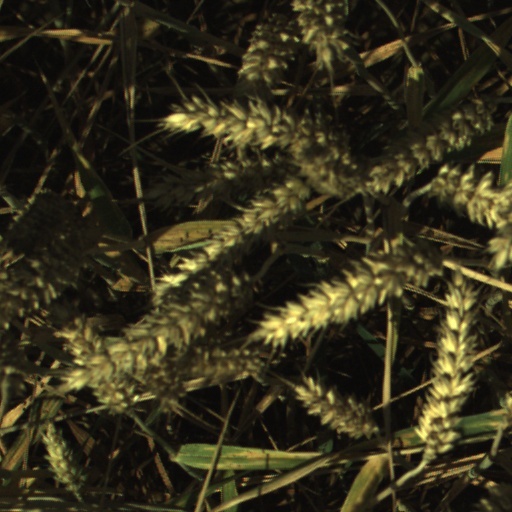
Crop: wheat